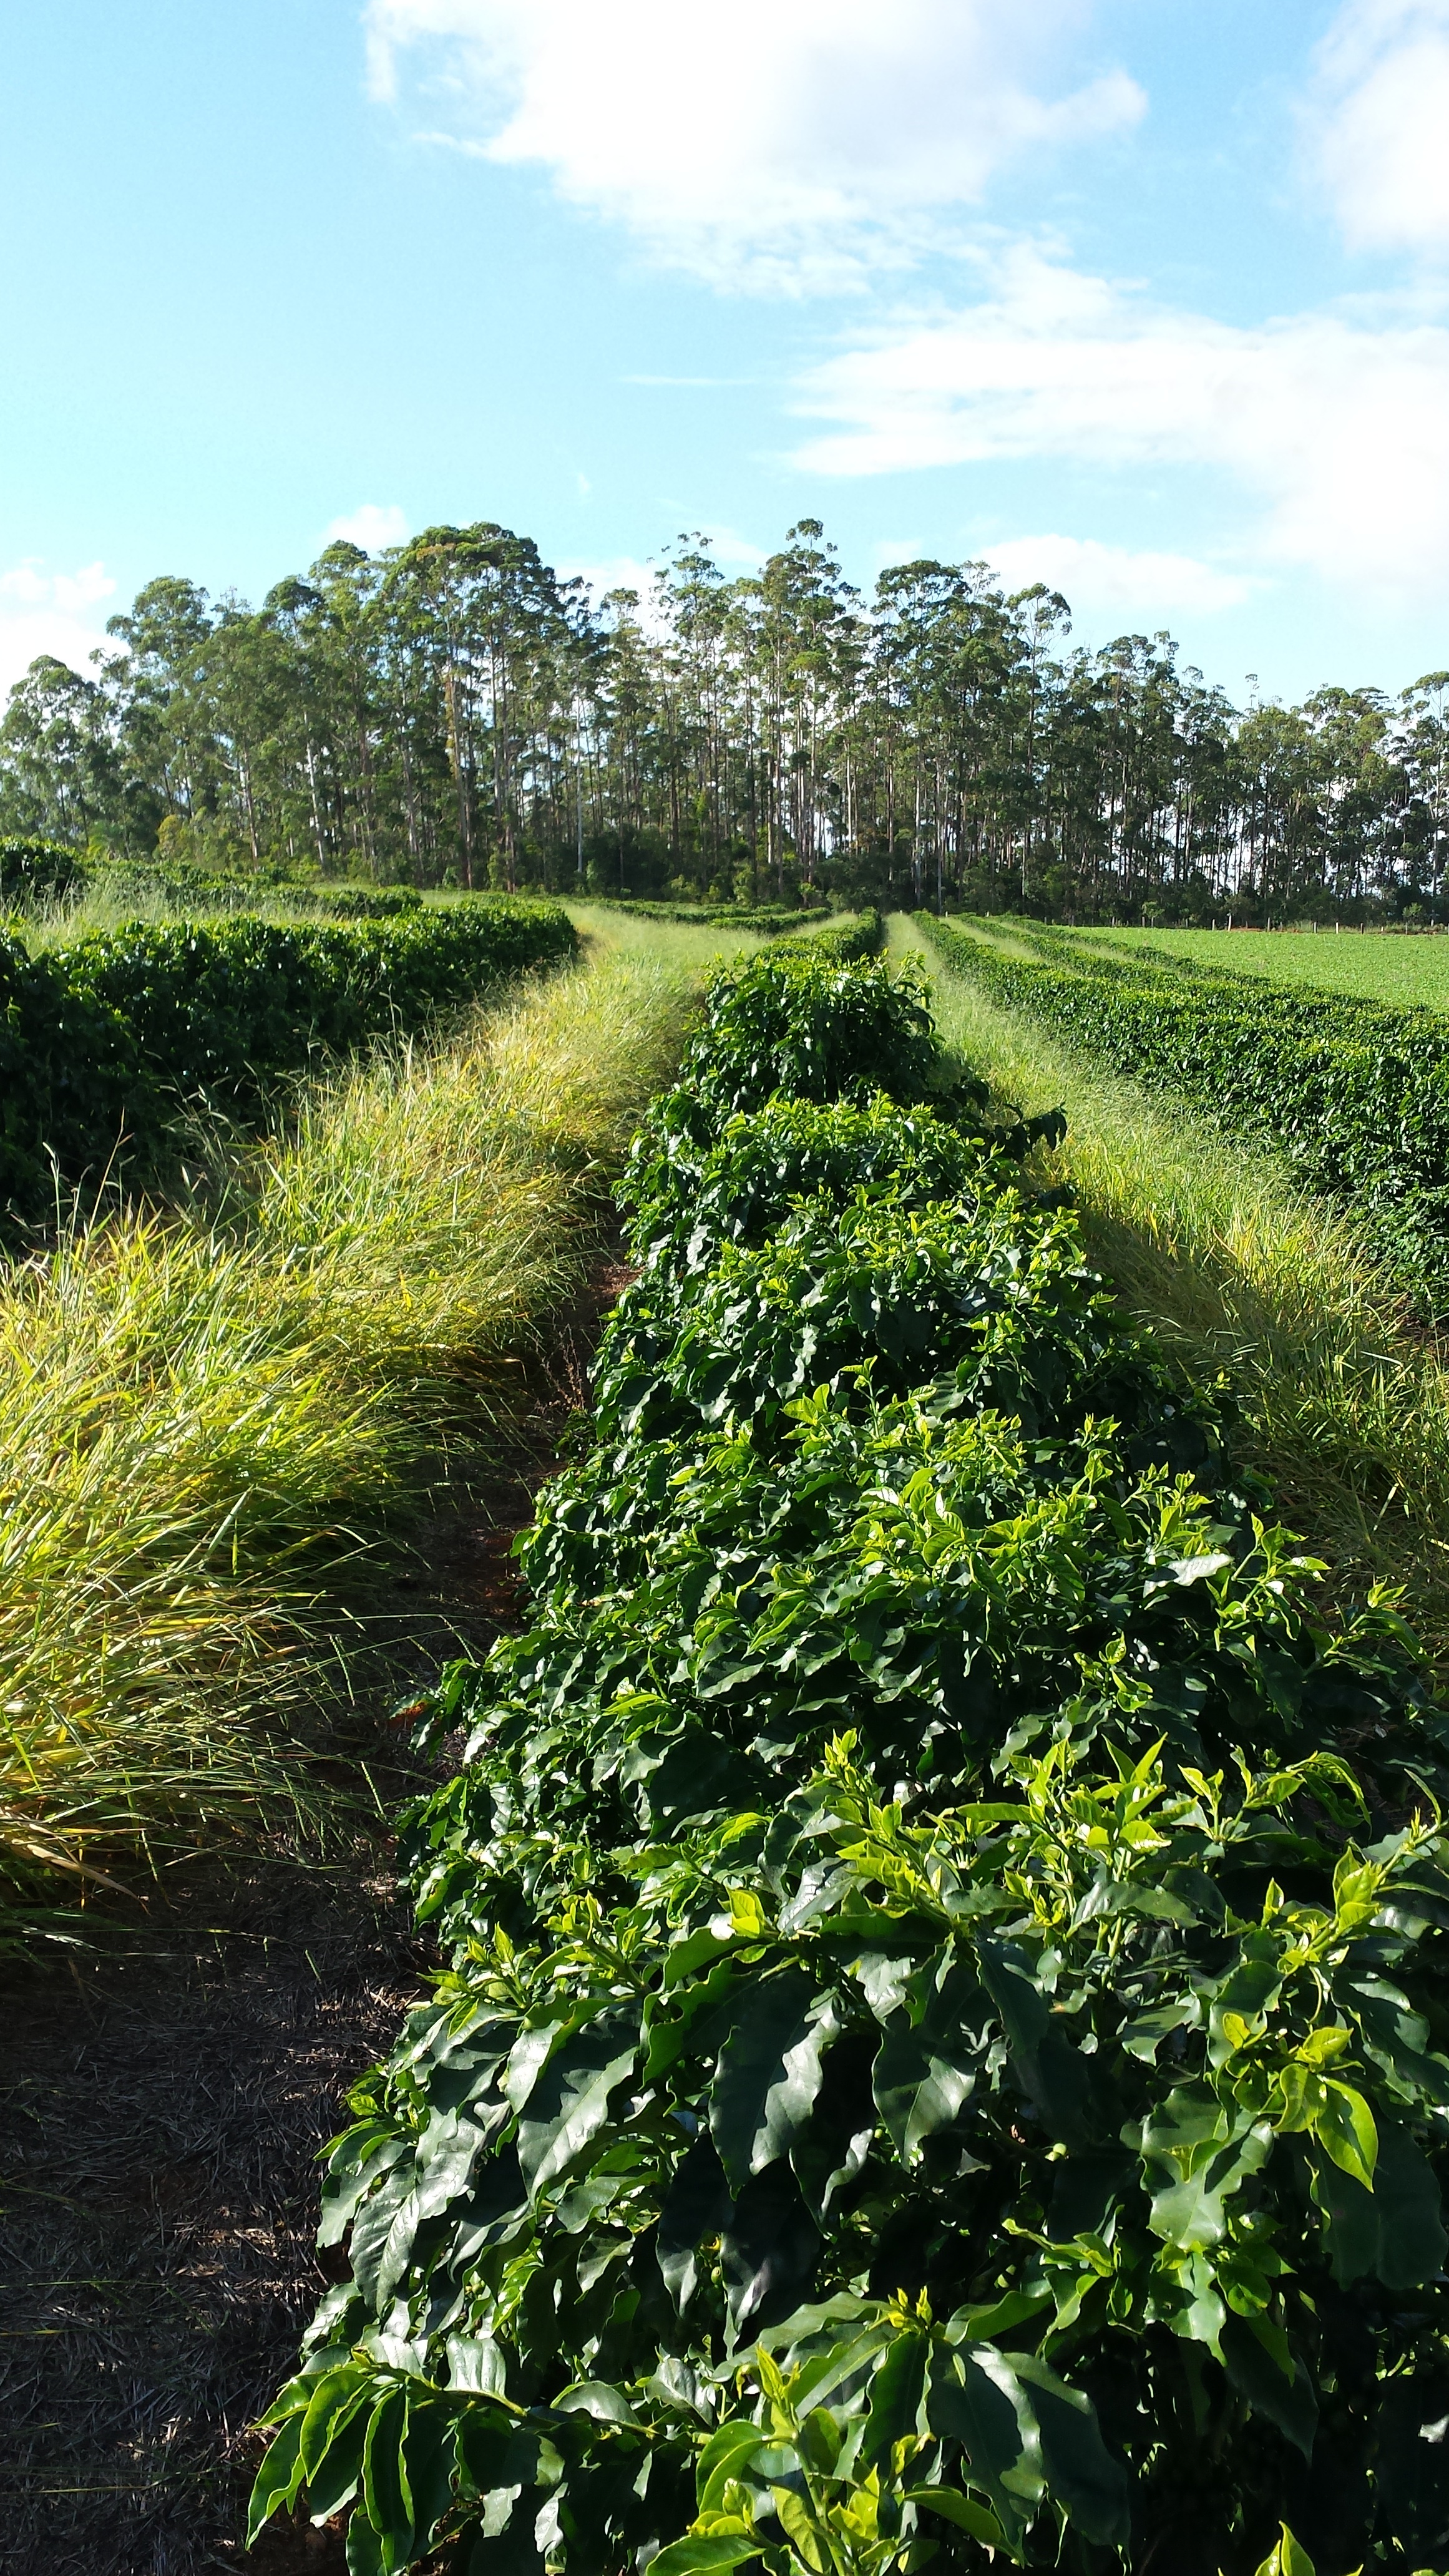
tree, grass, cafe, coffee, plant, field, farm, sunlight, leaf, flower, green, crop, soil, botany, agriculture, garden, shrub, plantation, rural area, woody plant